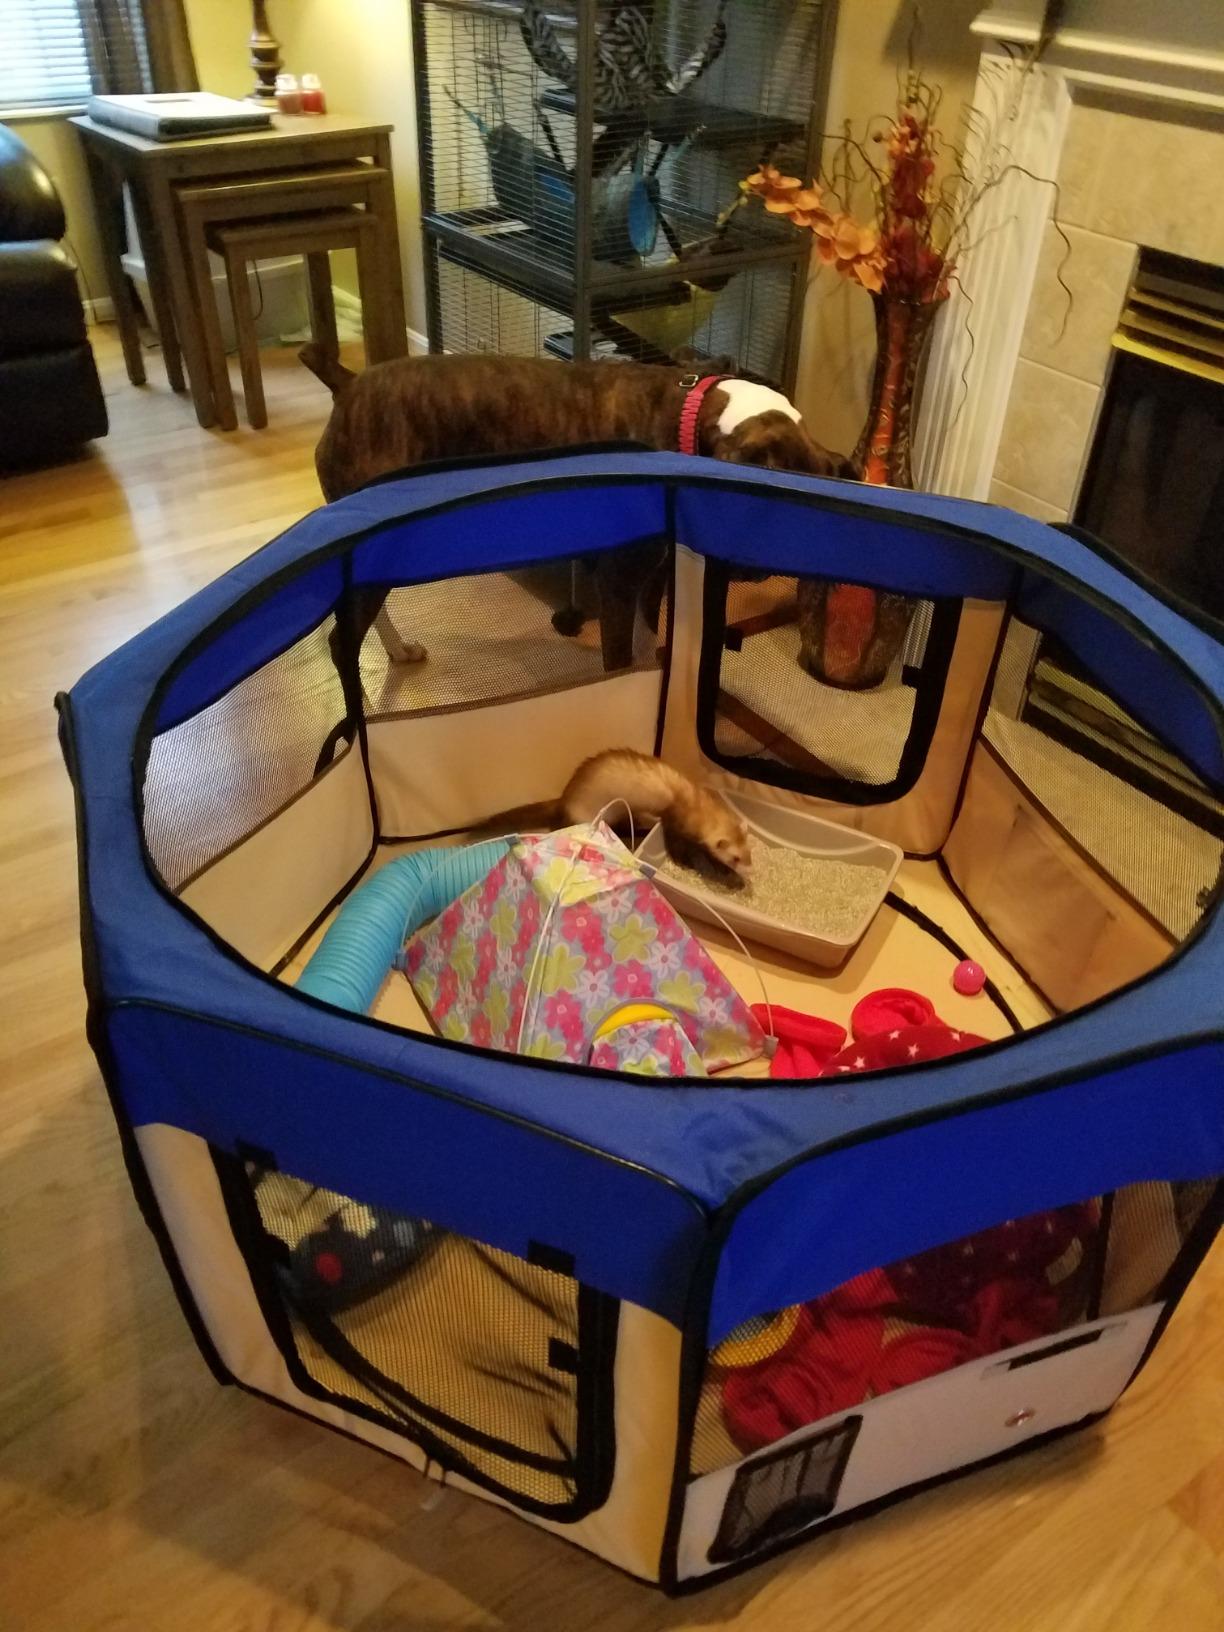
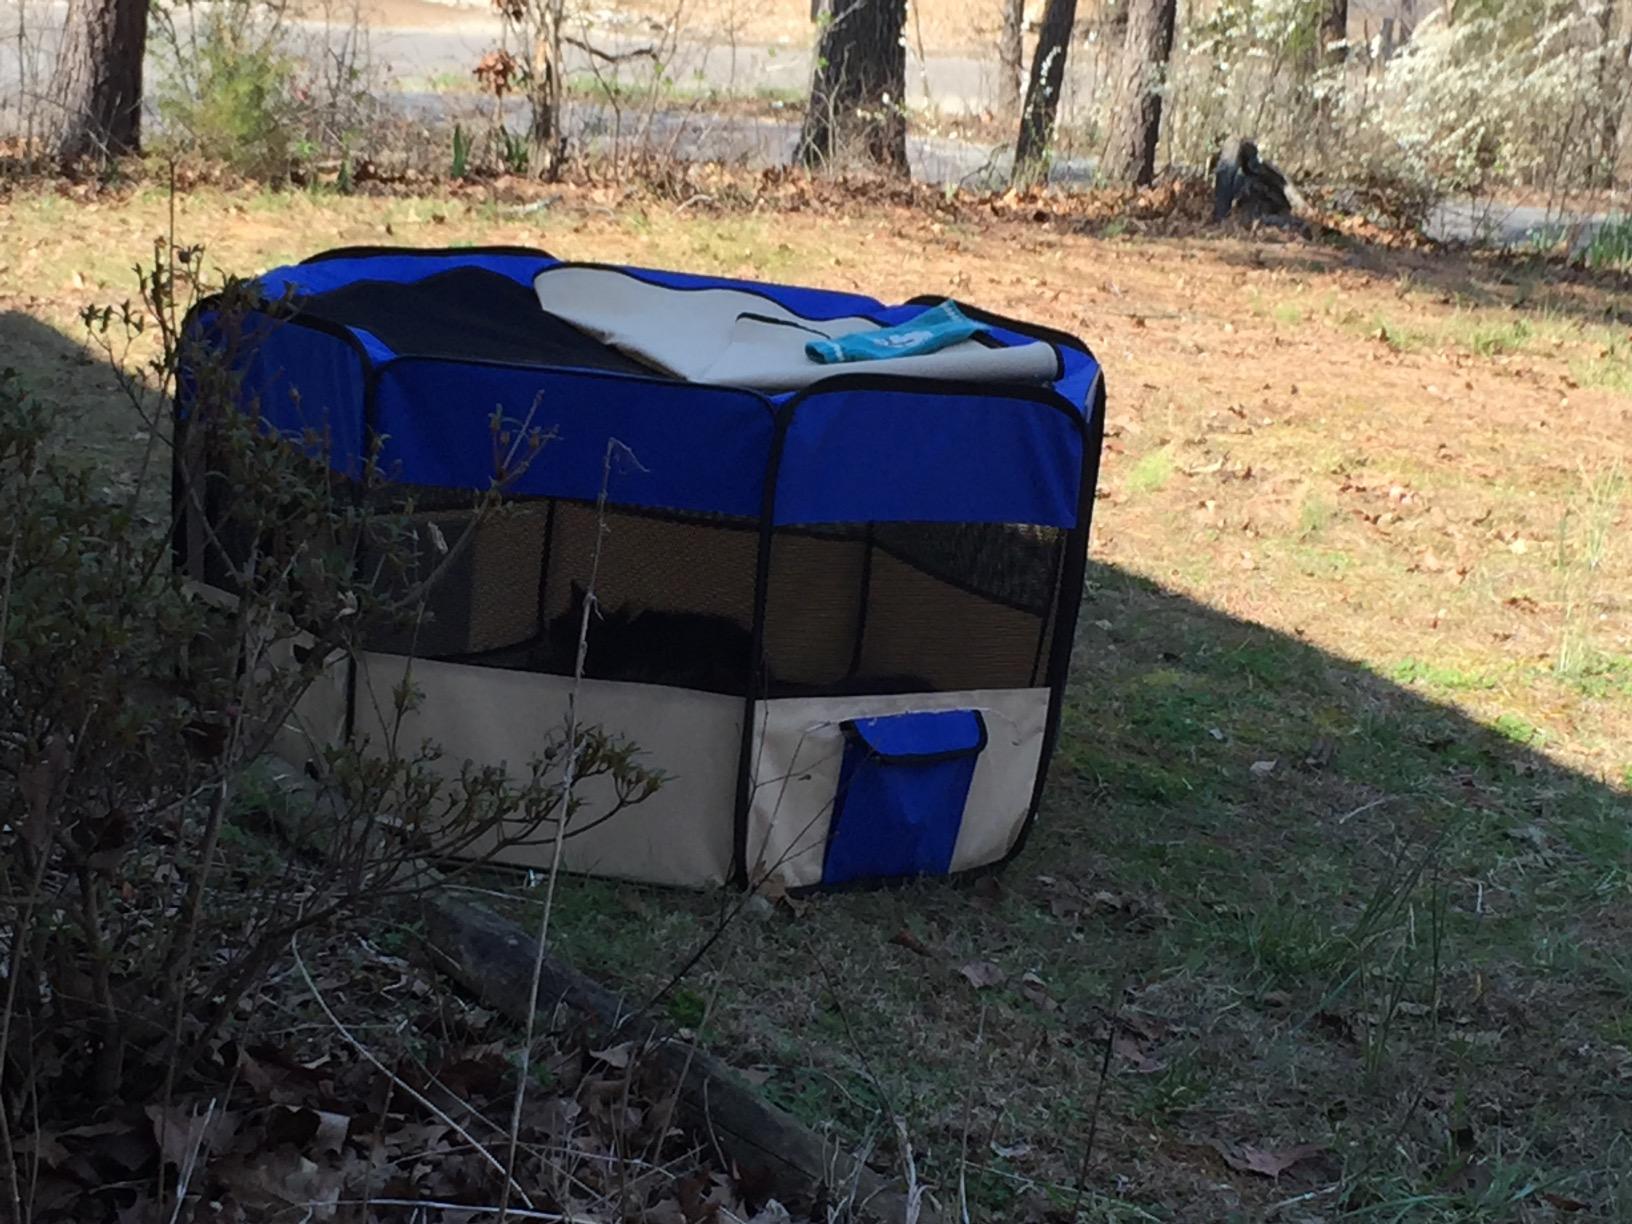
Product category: items_kennel
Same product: yes